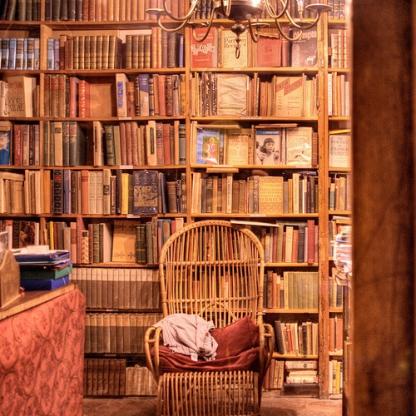
Scene: Indoor